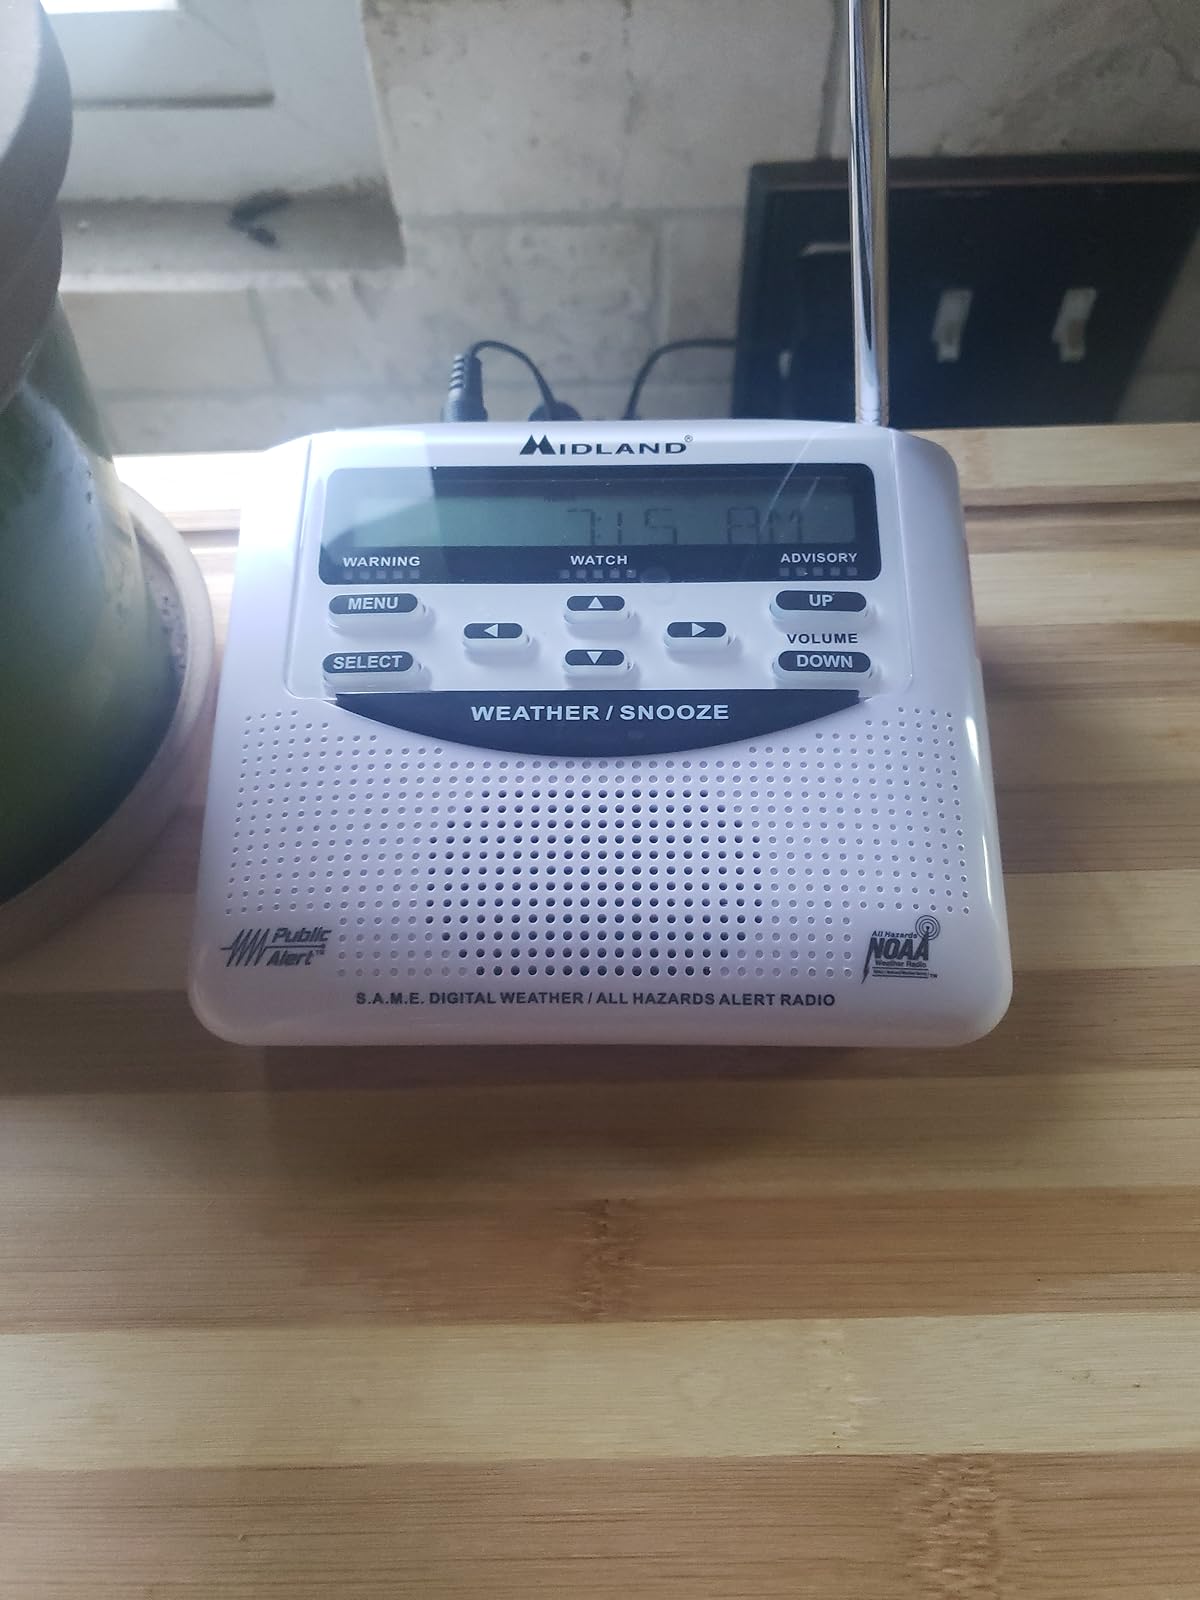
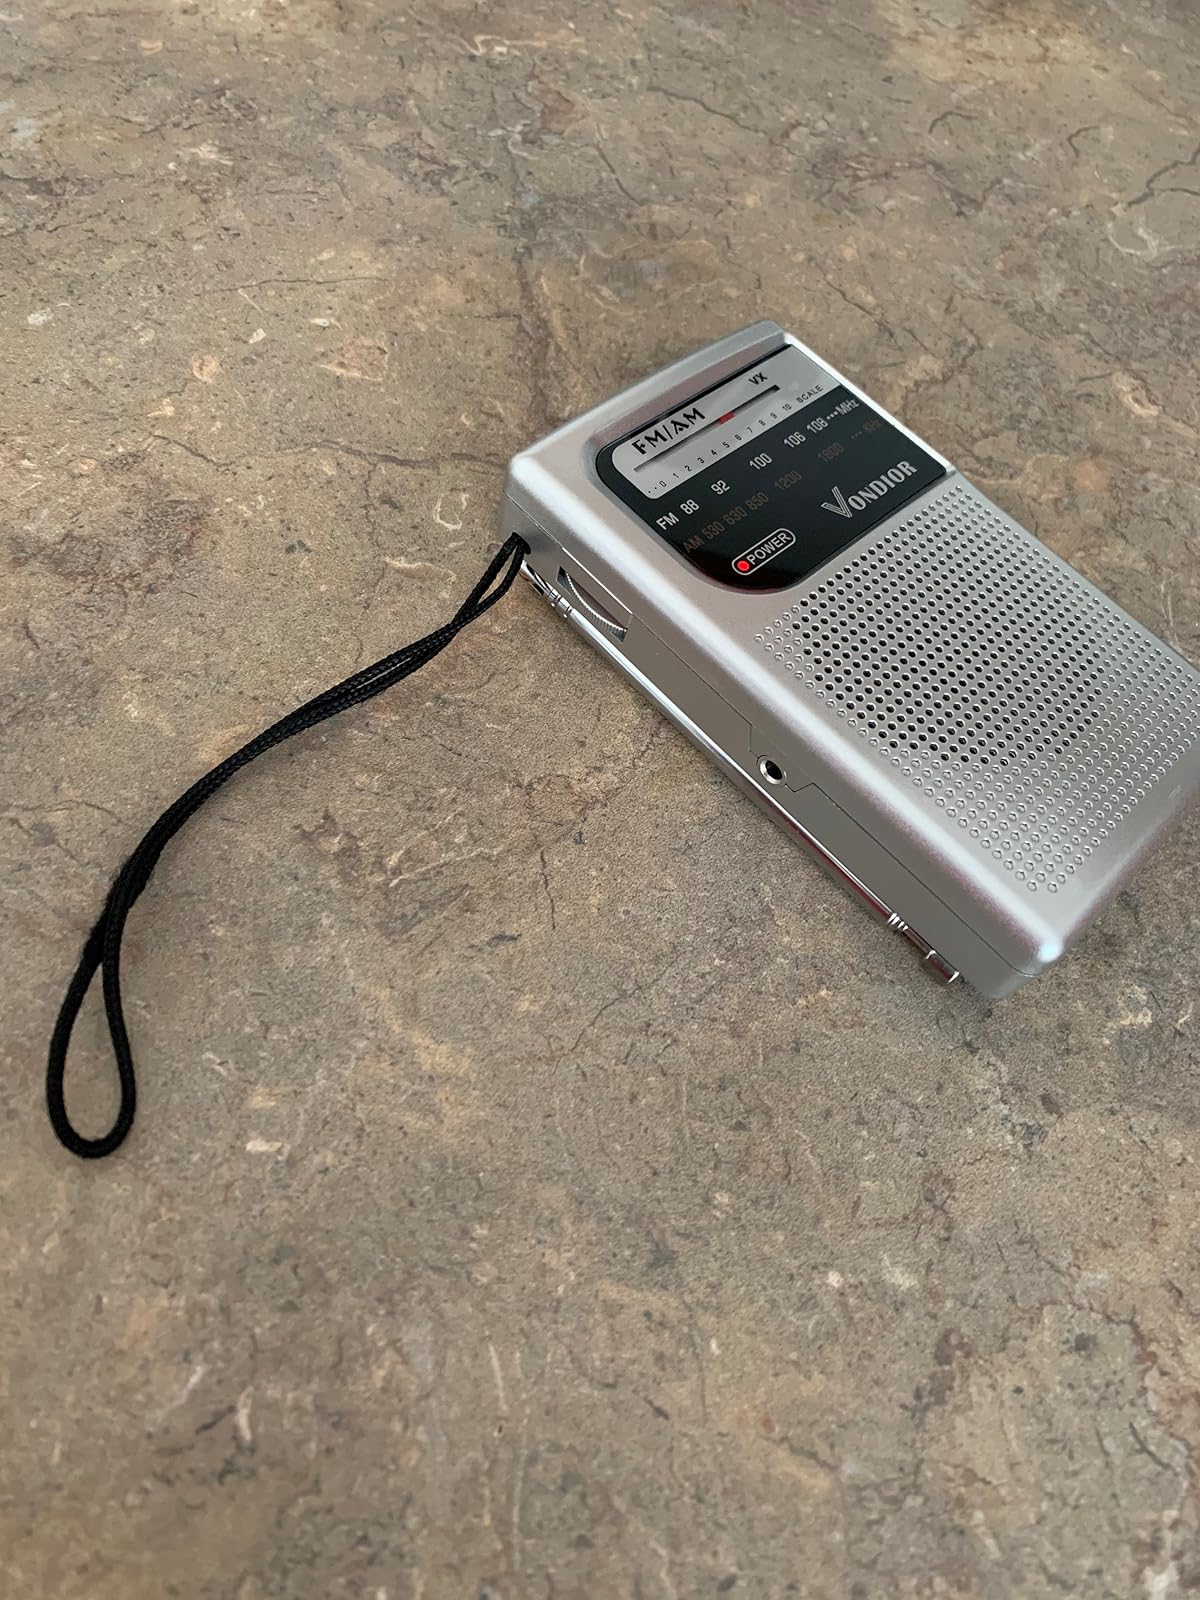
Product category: radio
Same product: no